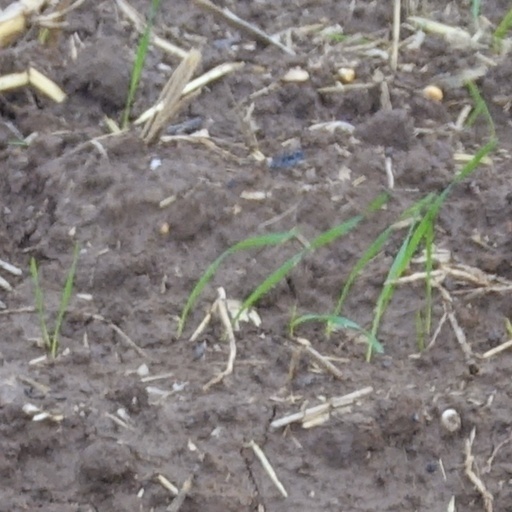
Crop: wheat